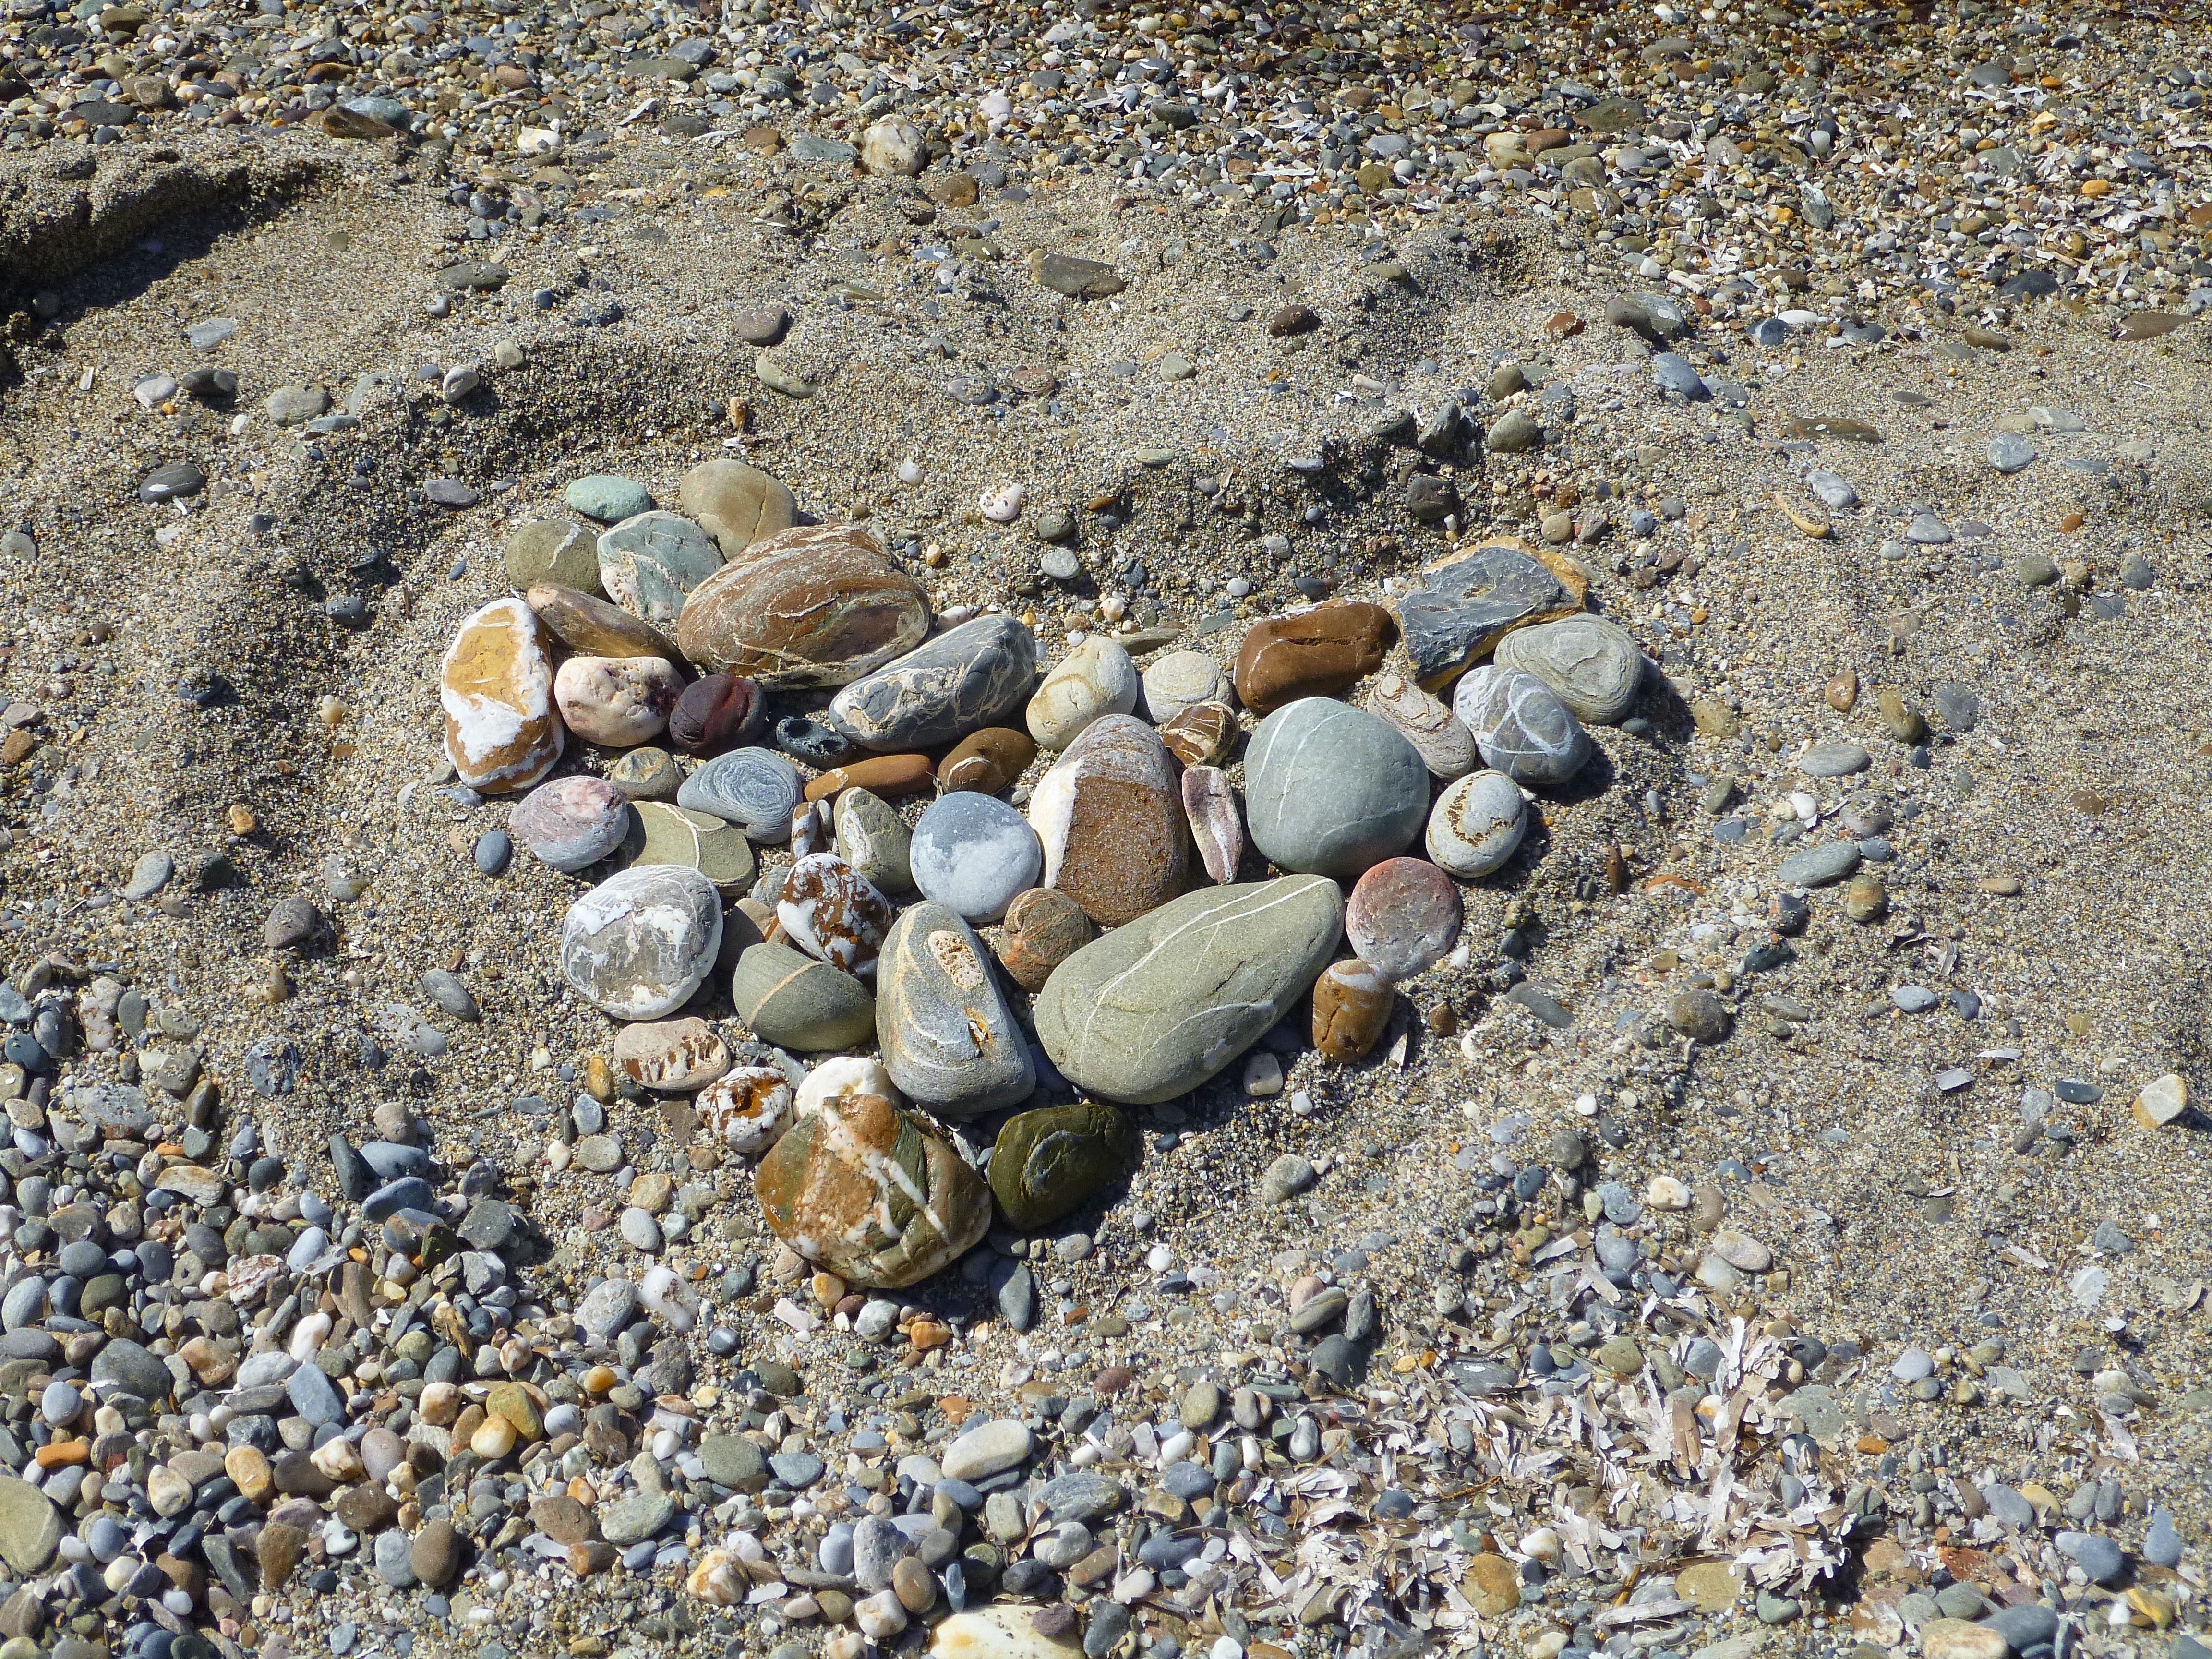
sea, sand, rock, wildlife, heart, pebble, soil, fauna, material, stones, geology, gravel, tide pool